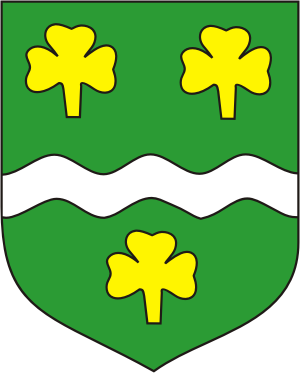
Jõgeva
Jõgeva er en by i det østlige Estland, med et indbyggertal på ca. 6.300.